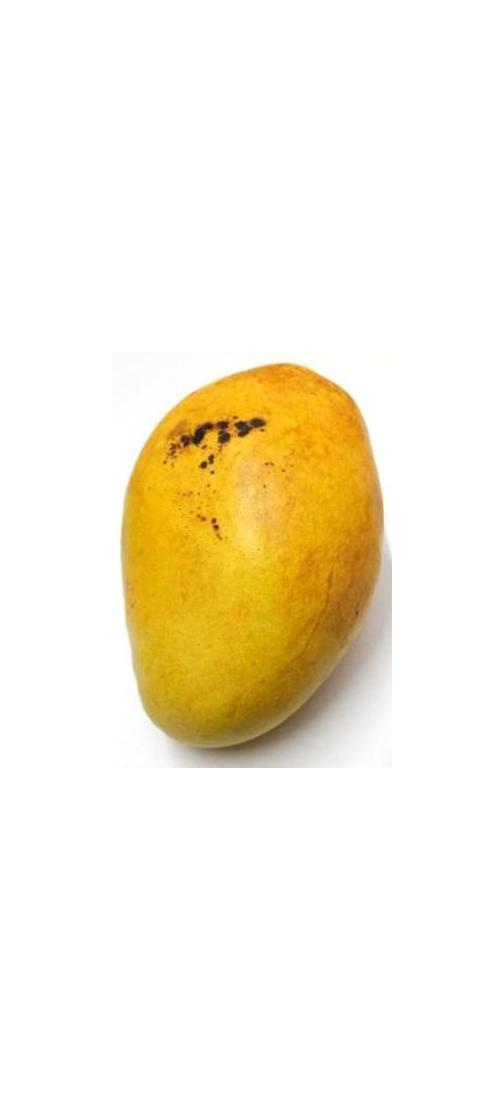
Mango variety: Bari-11